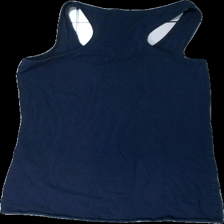
View: back
Type: Tank top
Category: Ladies
Brand: Not in the list
Brand text on label: Basic U
Colors: Blue
Material: 100% cotton
Cut: Regular, C-collar
Size: M
Smell: Minor
Damage: washed out color
Price range: <50
Recommended usage: Recycle